Jimmy Alapag

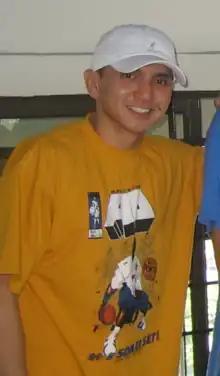
Alapag in 2006

Jim Olmedo Alapag (born December 30, 1977) is a Filipino-American professional basketball coach and former player. He serves as the player development coach for the Sacramento Kings of the National Basketball Association (NBA). He is nicknamed "The Mighty Mouse" and "The Captain".